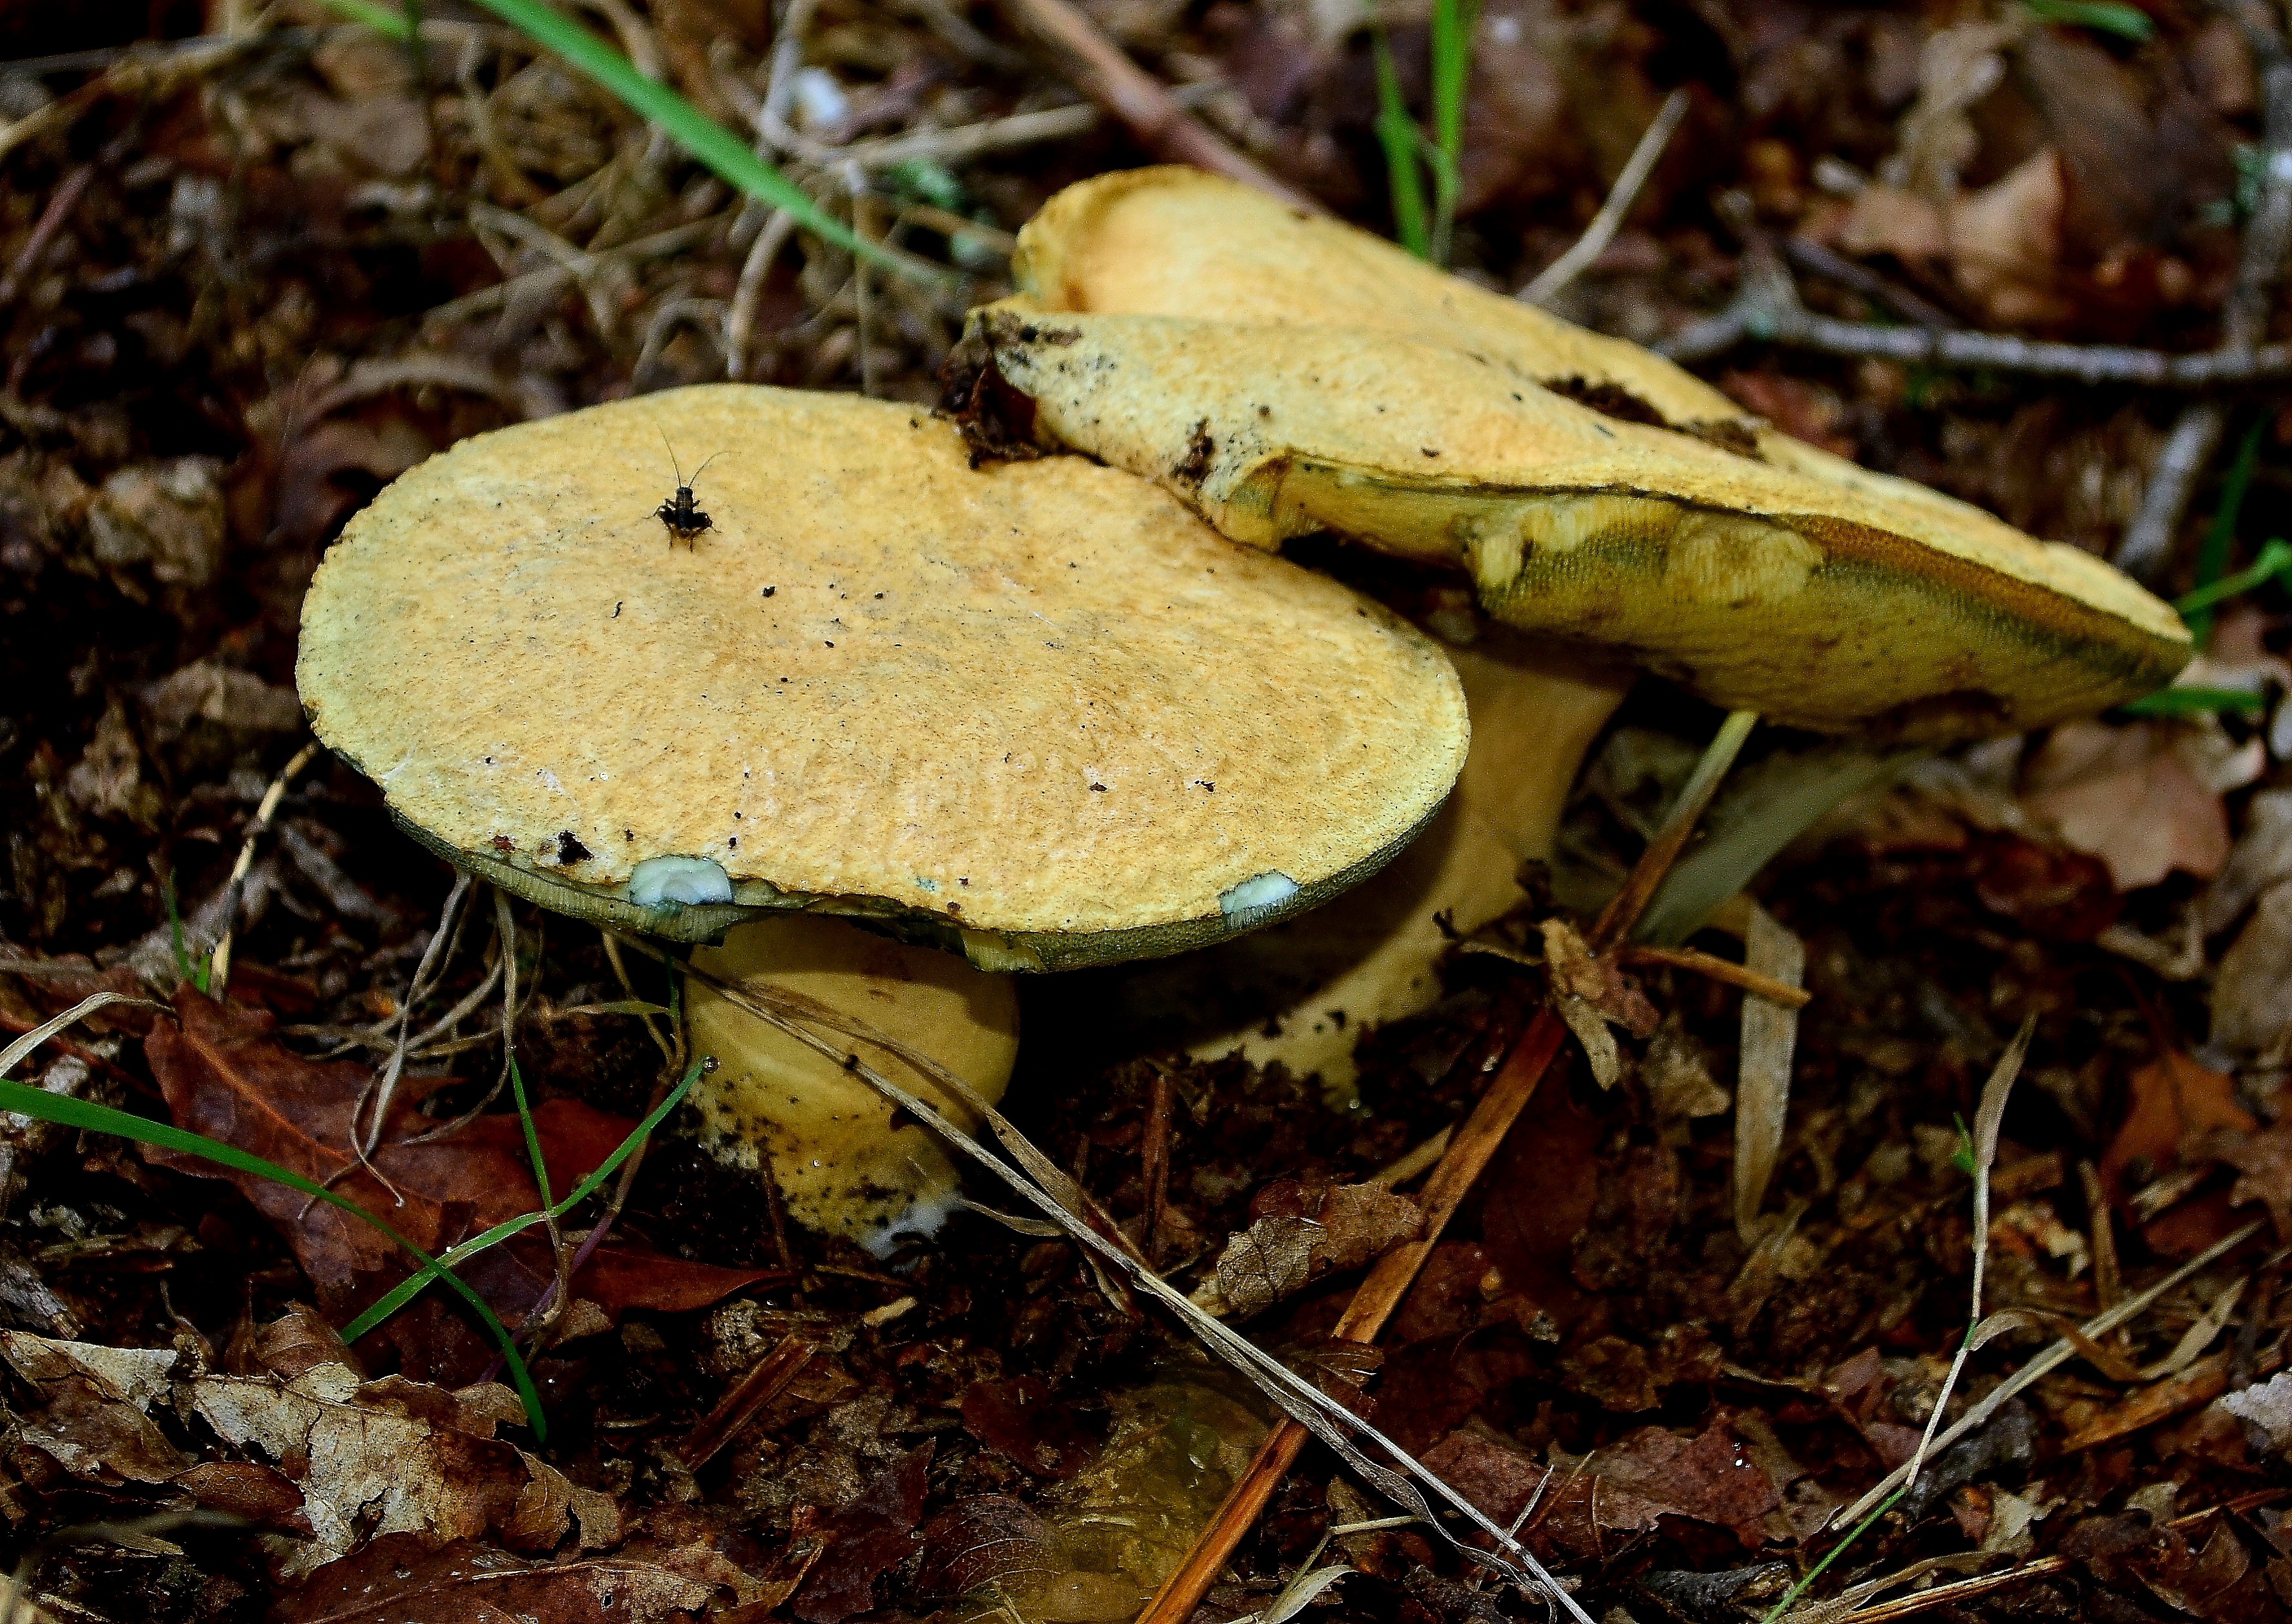
nature, forest, leaf, wildlife, macro, autumn, soil, mushroom, flora, fauna, fungus, mushrooms, naturaleza, setas, woodland, bolete, ggl1, nikond5100, macro photography, matsutake, edible mushroom, medicinal mushroom, penny bun